Kapoor family

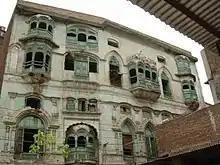
Kapoor Haveli in Peshawar, Khyber Pakhtunkhwa, where Trilok Kapoor and Raj Kapoor were born

The second generation of the Kapoor family was led by three main Kapoor actors, Raj, and his younger brother's Shammi and Shashi. Among Kapoors of all generations, Raj Kapoor has been the most distinguished and prolific contributor as an actor, producer, director and in terms of his impact in enhancing Bollywood's international reach, India's soft power and diplomacy across the USSR, the Middle East, Africa and Palestine.